Fastech 360

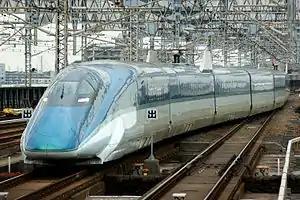
Fastech 360

Fastech 360 trains were equipped with emergency air braking plates like that of an aircraft, similar in appearance to the ears of a cat. This trait earned them a nickname of , which literally means "cat-eared Shinkansen". This technology was not incorporated in the subsequent E5 series or E6 series trains.